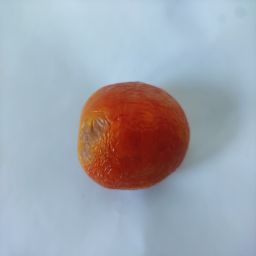
Crop: Tomato
Quality: Old